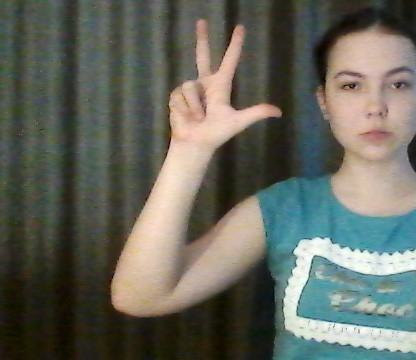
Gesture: three2